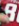
Number: 8